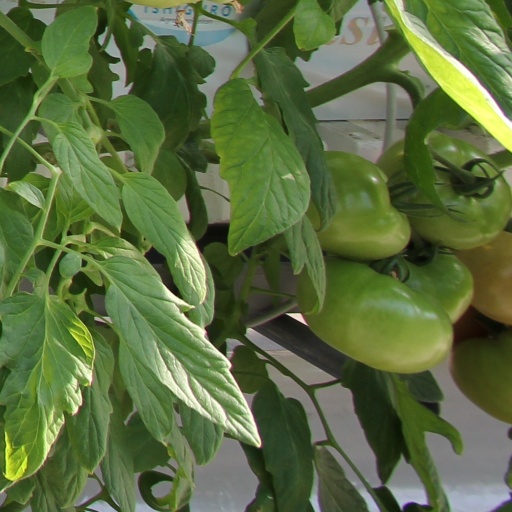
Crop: tomato